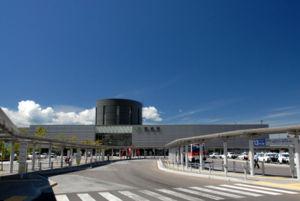
La gare de Hakodate est une gare ferroviaire située dans la ville de Hakodate sur l'île de Hokkaidō au Japon.